Adam Darius

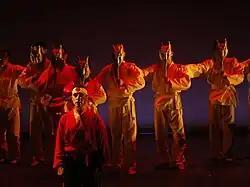
Yukio Mishima, Portugal 2006: by Adam Darius and Kazimir Kolesnik.

In 1967, Adam Darius broke away from the traditional world of ballet and premièred his own fusion of dance and mime, described as 'expressive mime', at the Spoleto Festival in Italy and at the Arts Lab in London.